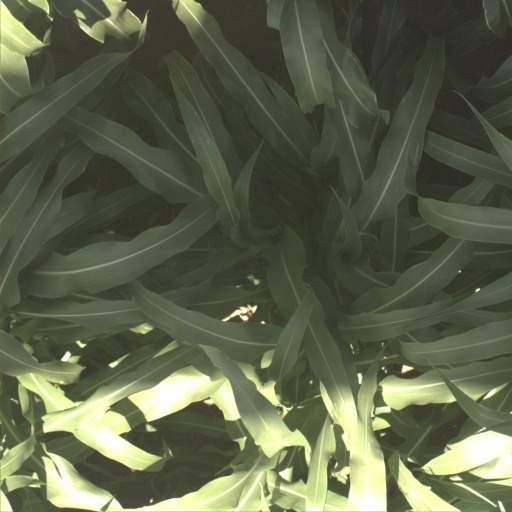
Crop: sorghum